Ratcliffe Hicks

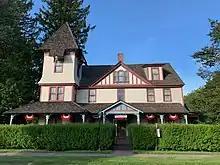
Hicks-Stearns Family Museum in Tolland, Connecticut

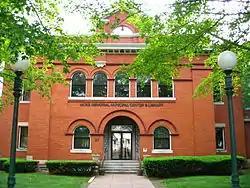
Hicks Memorial Municipal Center and Library in Tolland, CT

Born in Tolland on October 3, 1843, Ratcliffe was the eldest son of Charles R. Hicks (1812–1878), a prominent merchant from Providence, Rhode Island, and later New York City, and Maria A. Stearns (1815–1905). His grandfather on his mother's side was a judge and state legislator from Tolland. His grandfather on his father's side was a successful sea captain.